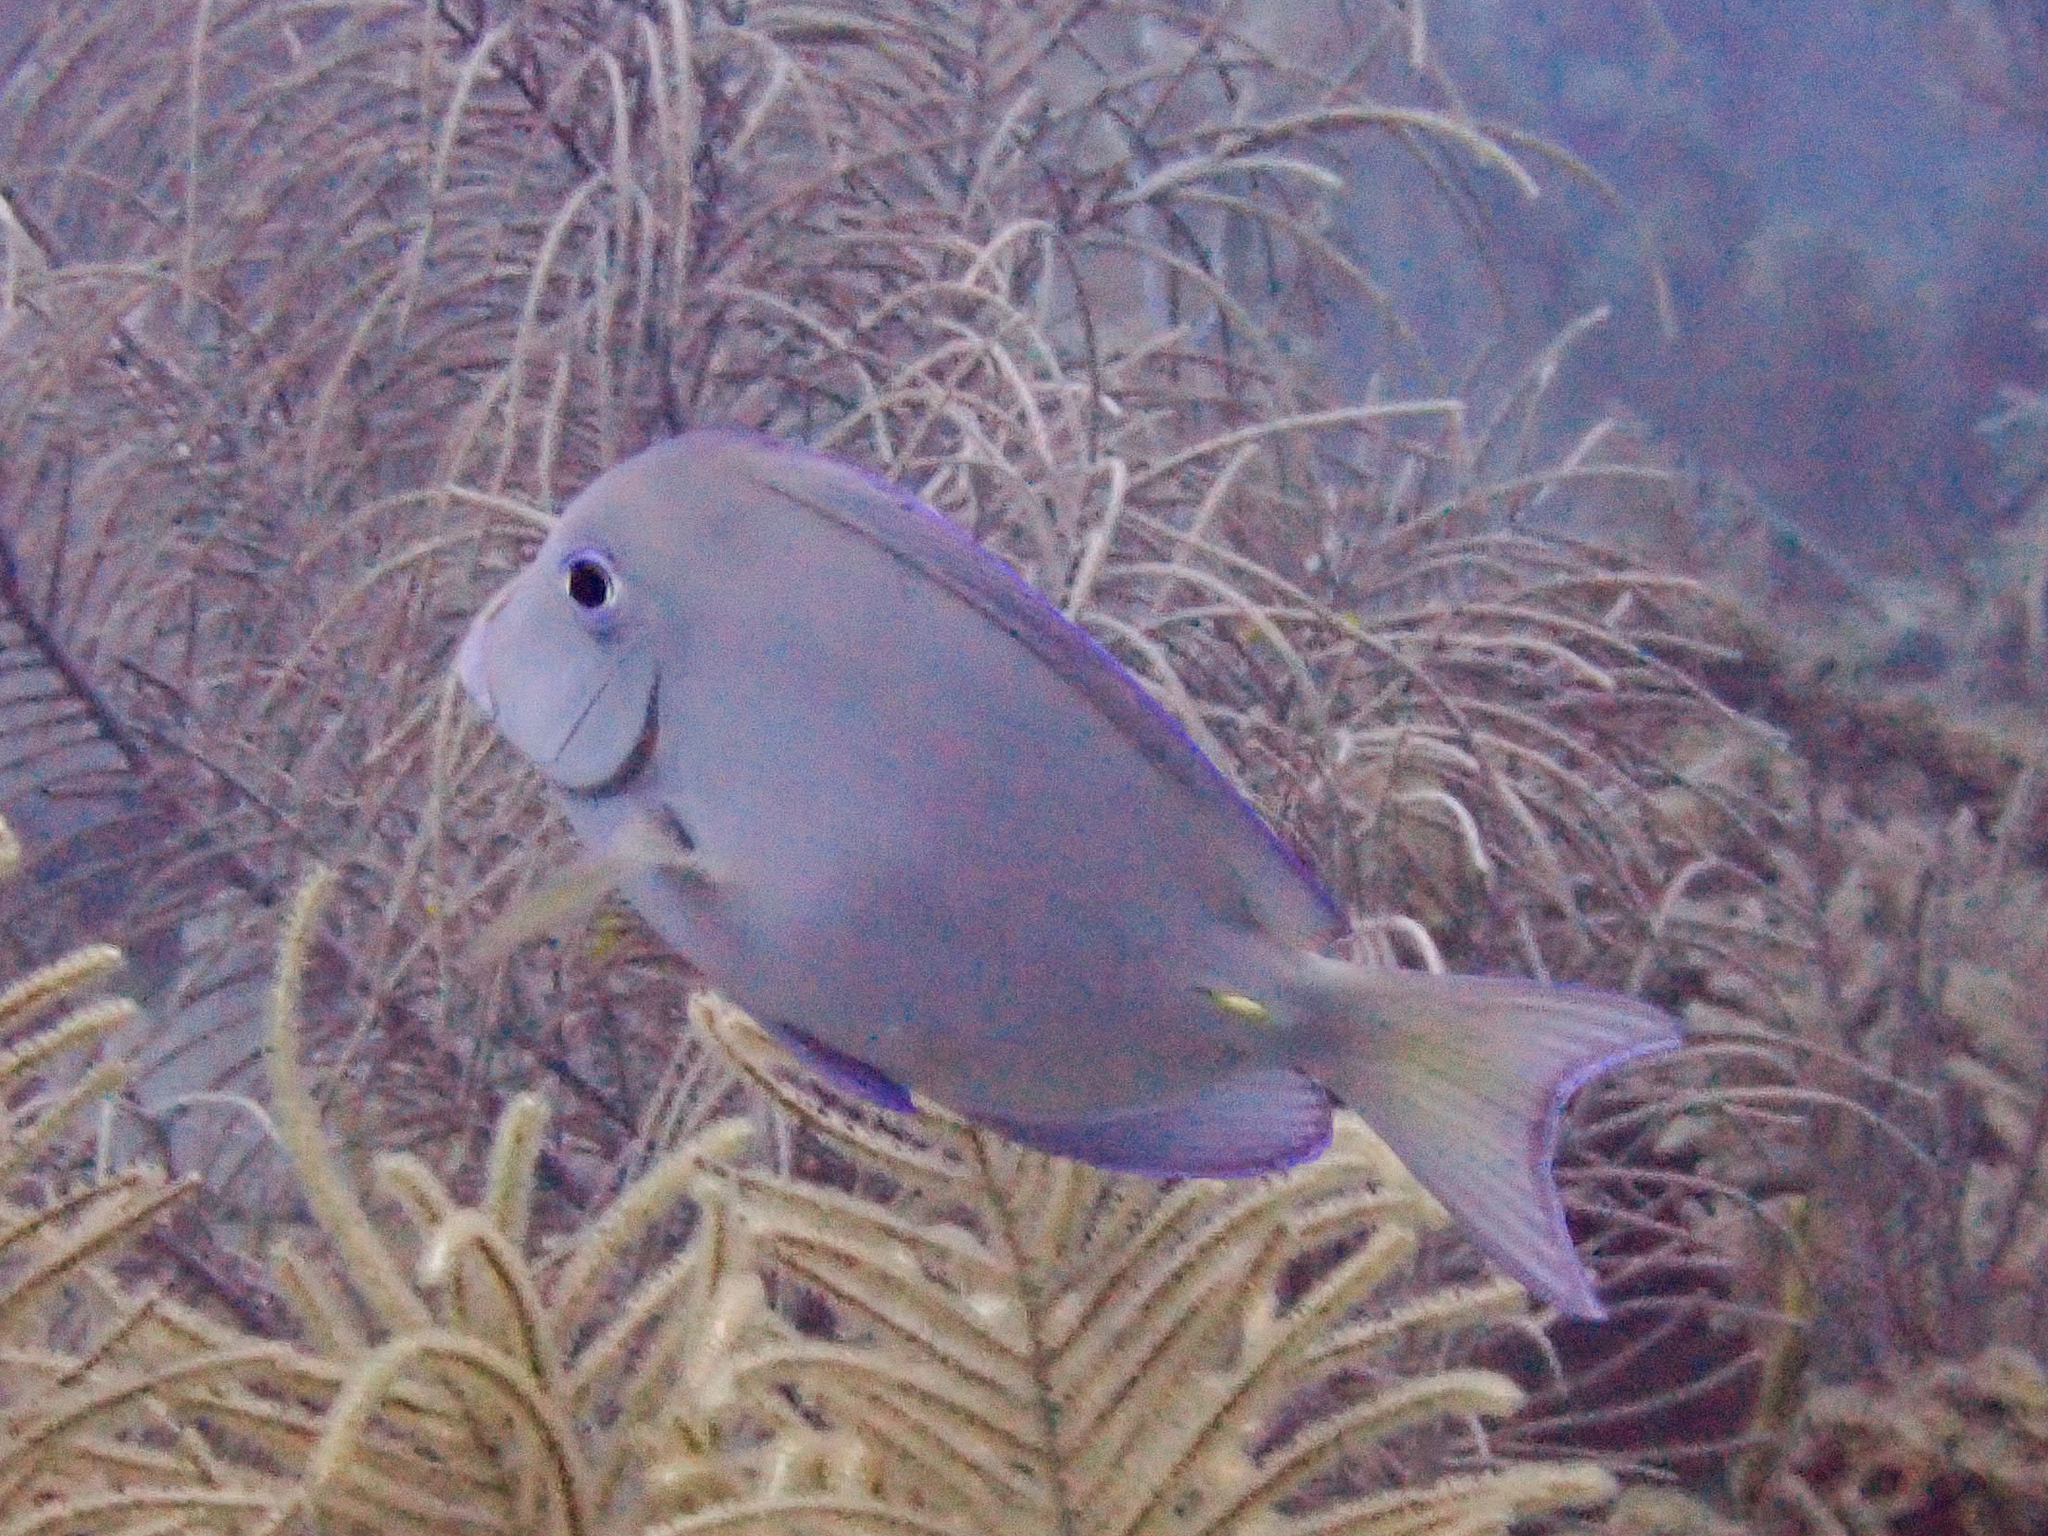
Acanthurus coeruleus (Atlantic Blue Tang)